Natt och Dag

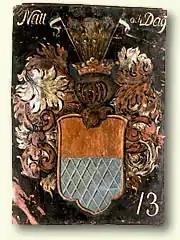

The senior branch of the family was descended from Bo Stensson's elder brother, Bengt Stensson (Natt och Dag), who was a knight, Lawspeaker of Närke and Councillor of the Realm, and died circa 1450.